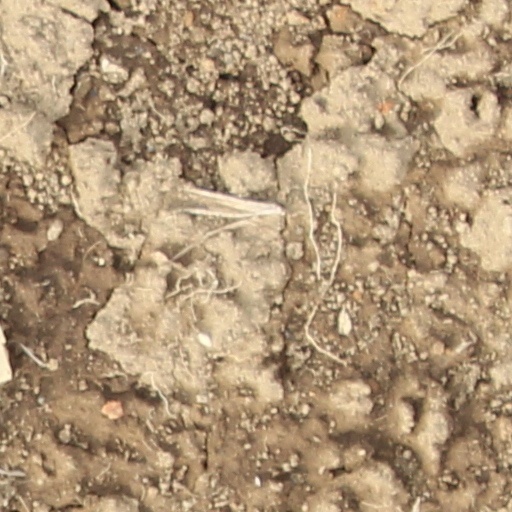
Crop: wheat